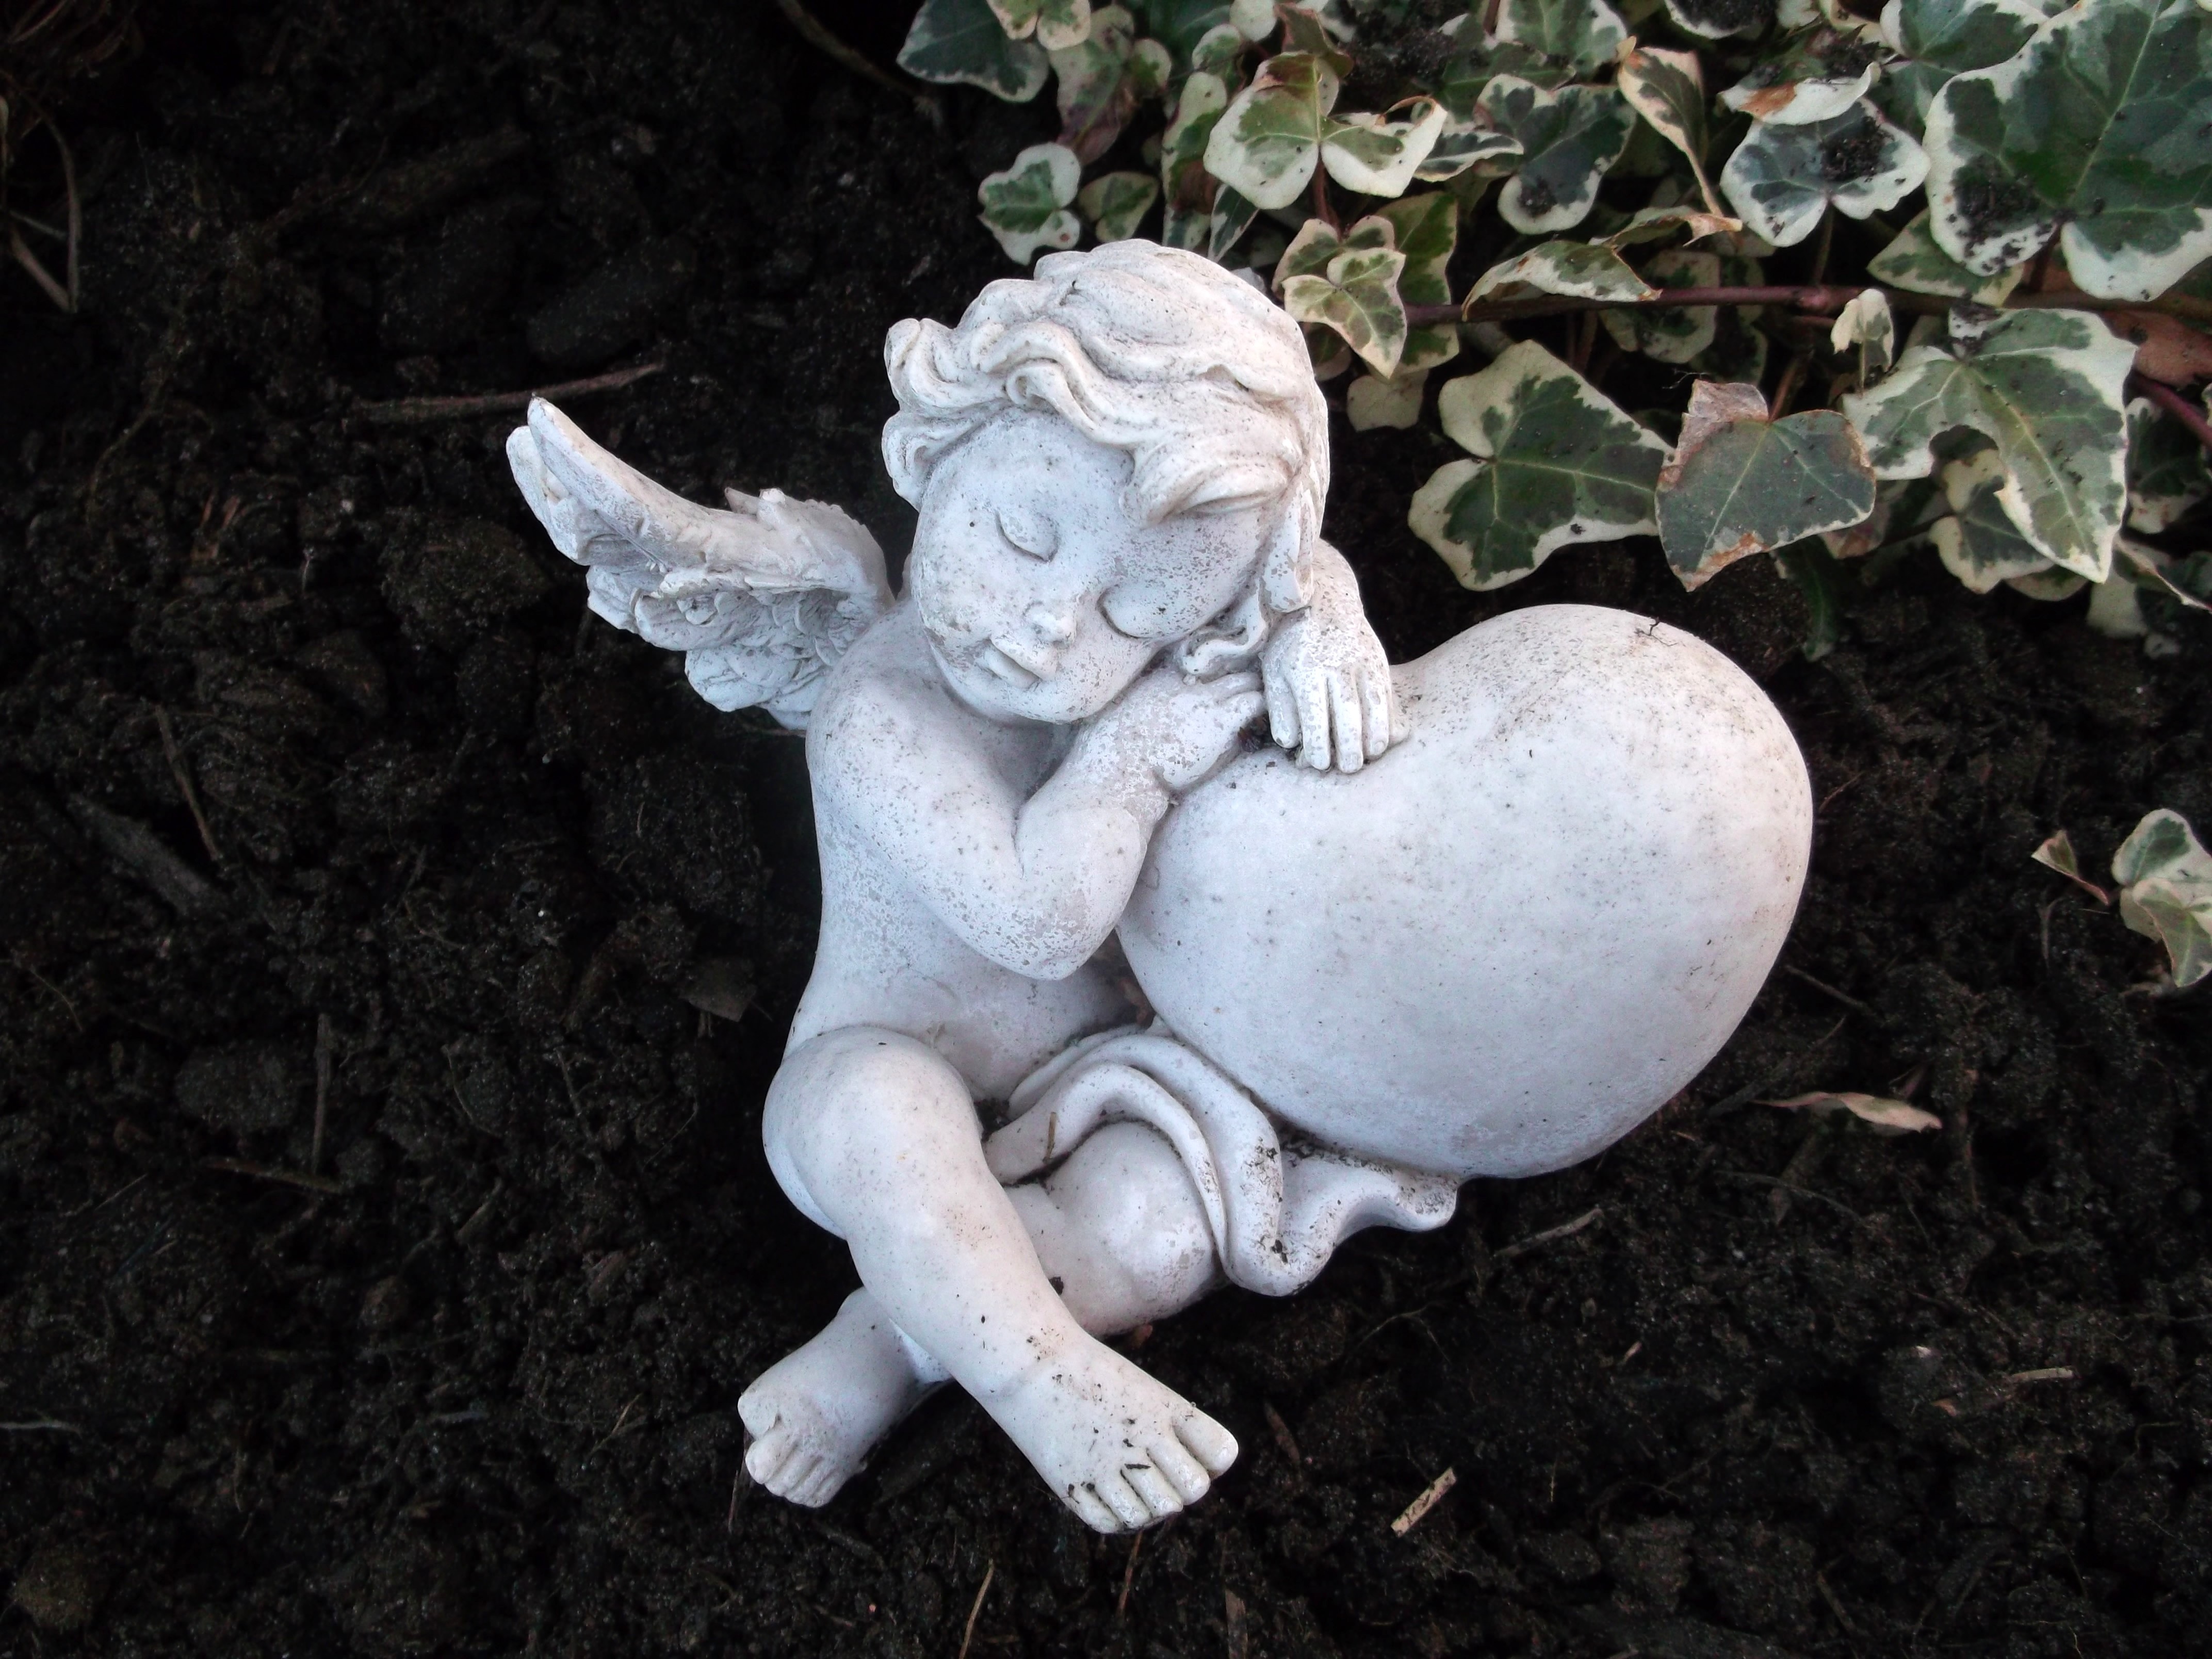
rock, flower, monument, statue, rest, cemetery, sculpture, angel, art, figure, faith, carving, stone carving